William Ingles

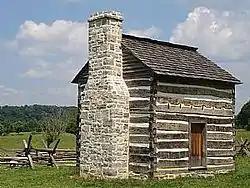
A reconstruction of William Ingles' home at Ingles Ferry, built on the foundations of his original home

In 1760, Ingles was at Ingles Ferry when he was informed that a party of eight or ten Indians who had raided settlements in Bedford and Halifax were camped six miles away, with several women and children prisoners and horses loaded with stolen goods. Ingles assembled a group of sixteen or eighteen men and attacked the Indians' camp at dawn, killing seven of them, retrieving the goods and rescuing the captives.